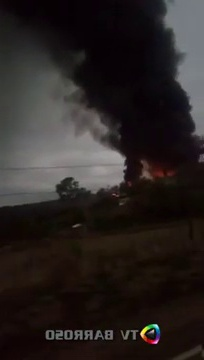
Fire: no
Smoke: yes